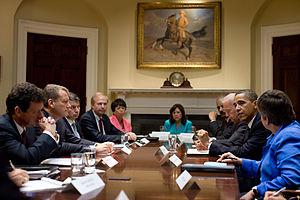
Robert W. Dudley est un homme d'affaires américain et le PDG de BP.